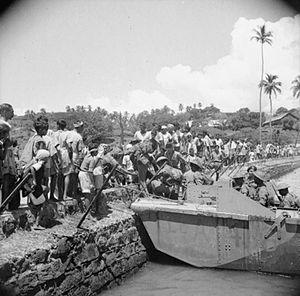
L’occupation japonaise des îles Andaman a eu lieu en 1942, durant la Seconde Guerre mondiale. Elle s'est prolongée jusqu'en octobre 1945.